Electro-diesel locomotive

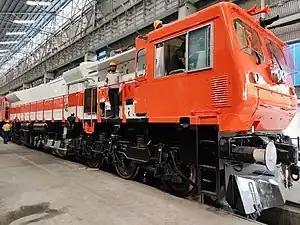
The only unit of the class WDAP -5 locomotive at BLW workshop.

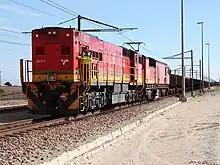
A pair of Class 43 diesel-electric and 15E electric locomotives combined with a multiple unit train control operating with a freight train on Sishen–Saldanha Orex line, South Africa

Several, primarily diesel locomotive types and a multiple-unit have been built to operate off a third rail into the New York City terminals of Grand Central Terminal and Penn Station (with the third rail system being rarely used on open-air tracks).